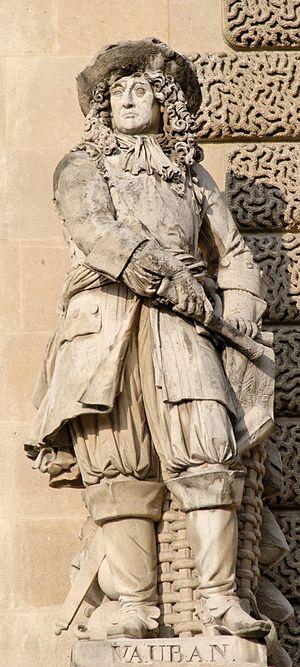
Les Hommes illustres ou Hommes célèbres sont une série de 86 statues installées sur les ailes de la cour Napoléon du palais du Louvre à Paris, en France, entre 1853 et 1857.